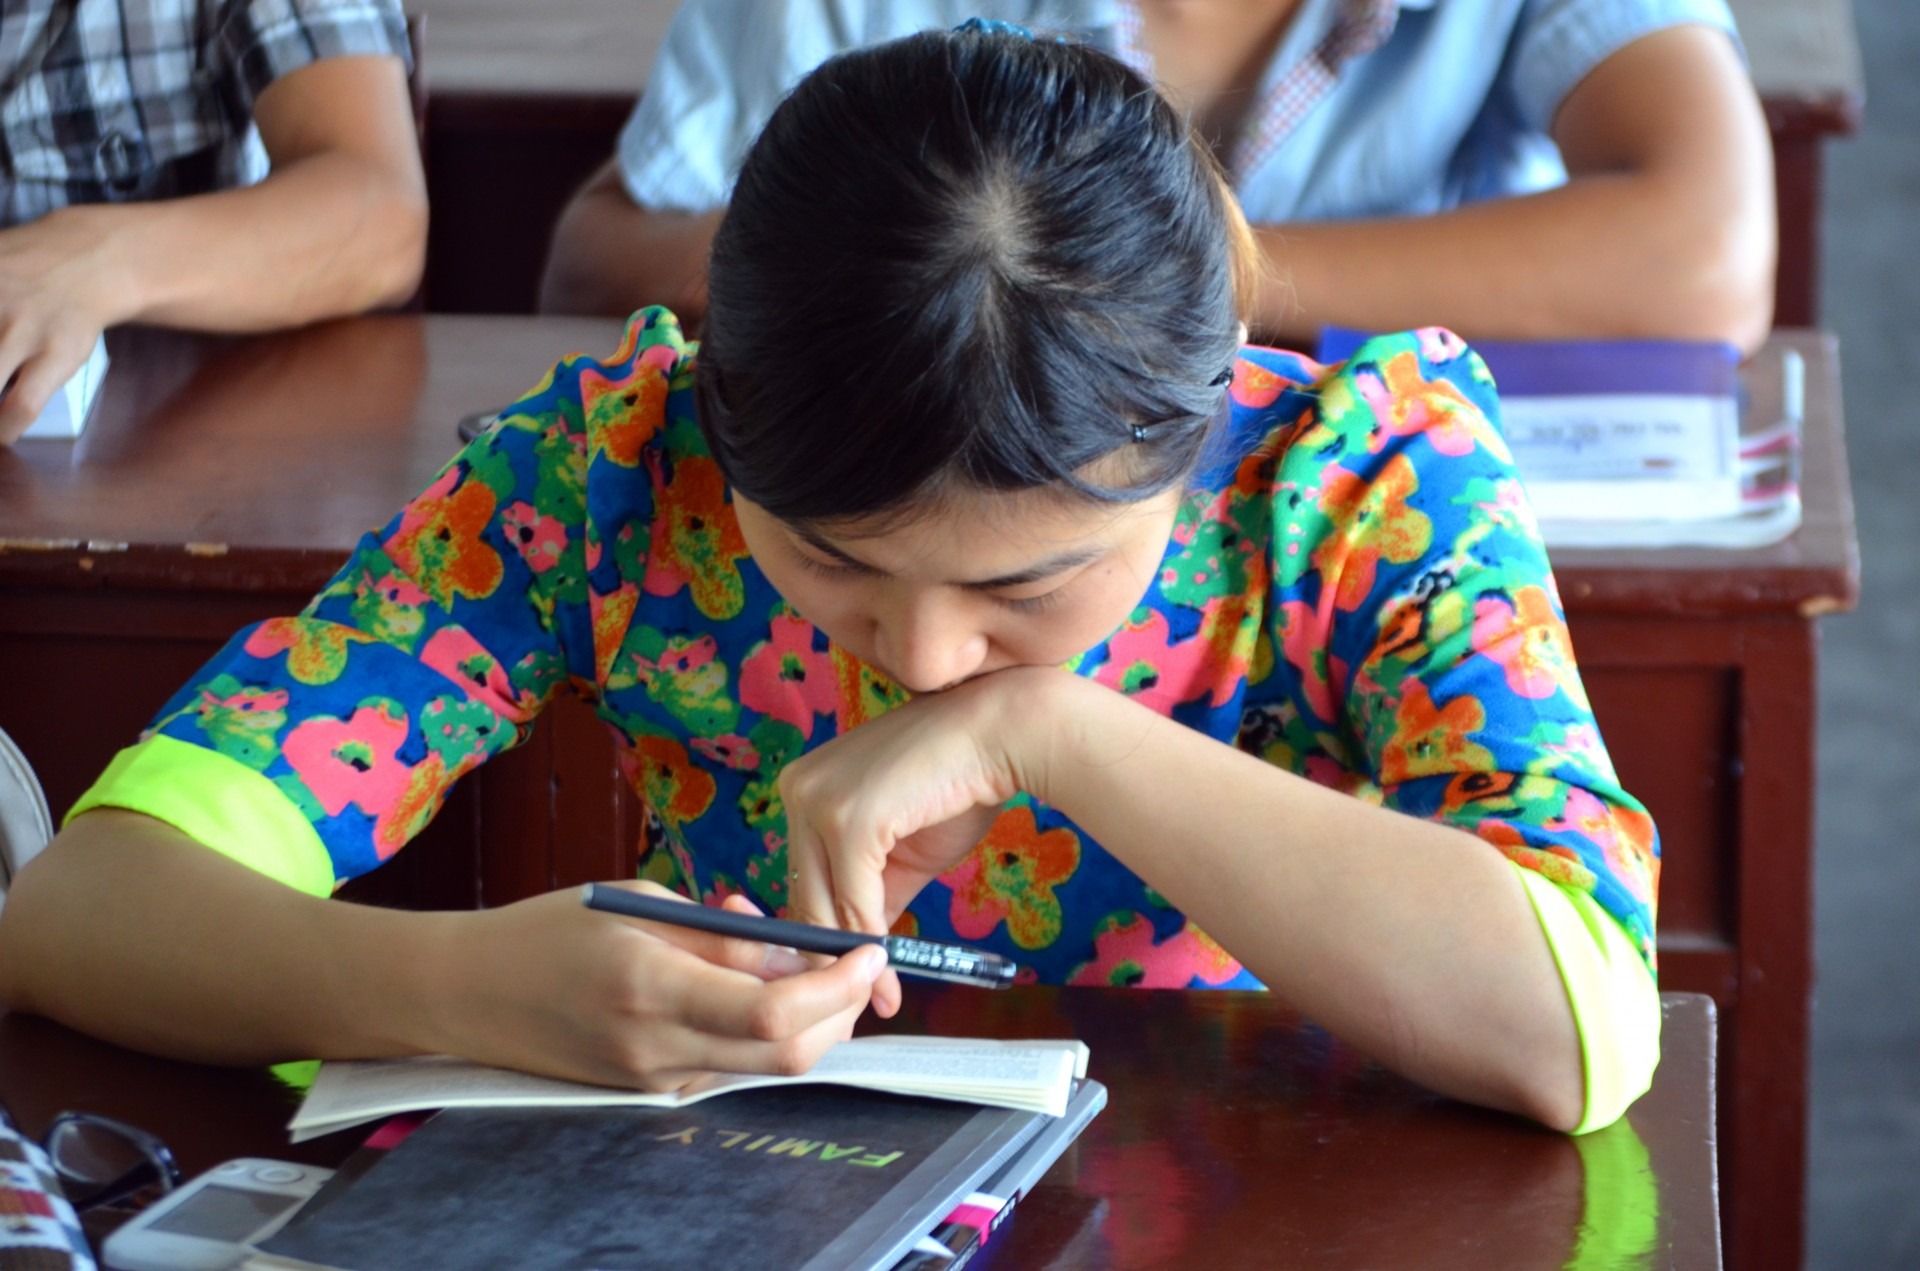
writing, person, girl, woman, play, reading, color, student, child, education, classroom, study, toddler, school, studying, learning, homework, classmate, human positions